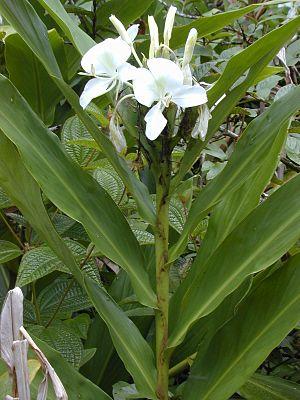
Les Zingiberaceae sont une famille de plantes à fleurs monocotylédones regroupant environ 1600 espèces réparties en une cinquantaine de genres.